Pocket PC

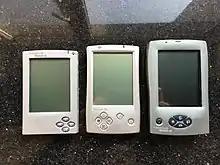
HTC Kangaroo, Bluebird and Peacock Palm-size PCs from the late 1990s

The Pocket PC was an evolution from prior calculator-sized computers. Keystroke-programmable calculators which could do simple business and scientific applications were available by the 1970s. In 1982, Hewlett Packard's HP-75 incorporated a 1-line text display, an alphanumeric keyboard, HP BASIC language and some basic PDA abilities. The HP 95LX, HP 100LX and HP 200LX series packed a PC-compatible MS-DOS computer with graphics display and QWERTY keyboard into a palmtop format. The HP OmniGo 100 and 120 used a pen and graphics interface on DOS-based PC/GEOS, but was not widely sold in the United States. The HP 300LX built a palmtop computer on the Windows CE operating system.